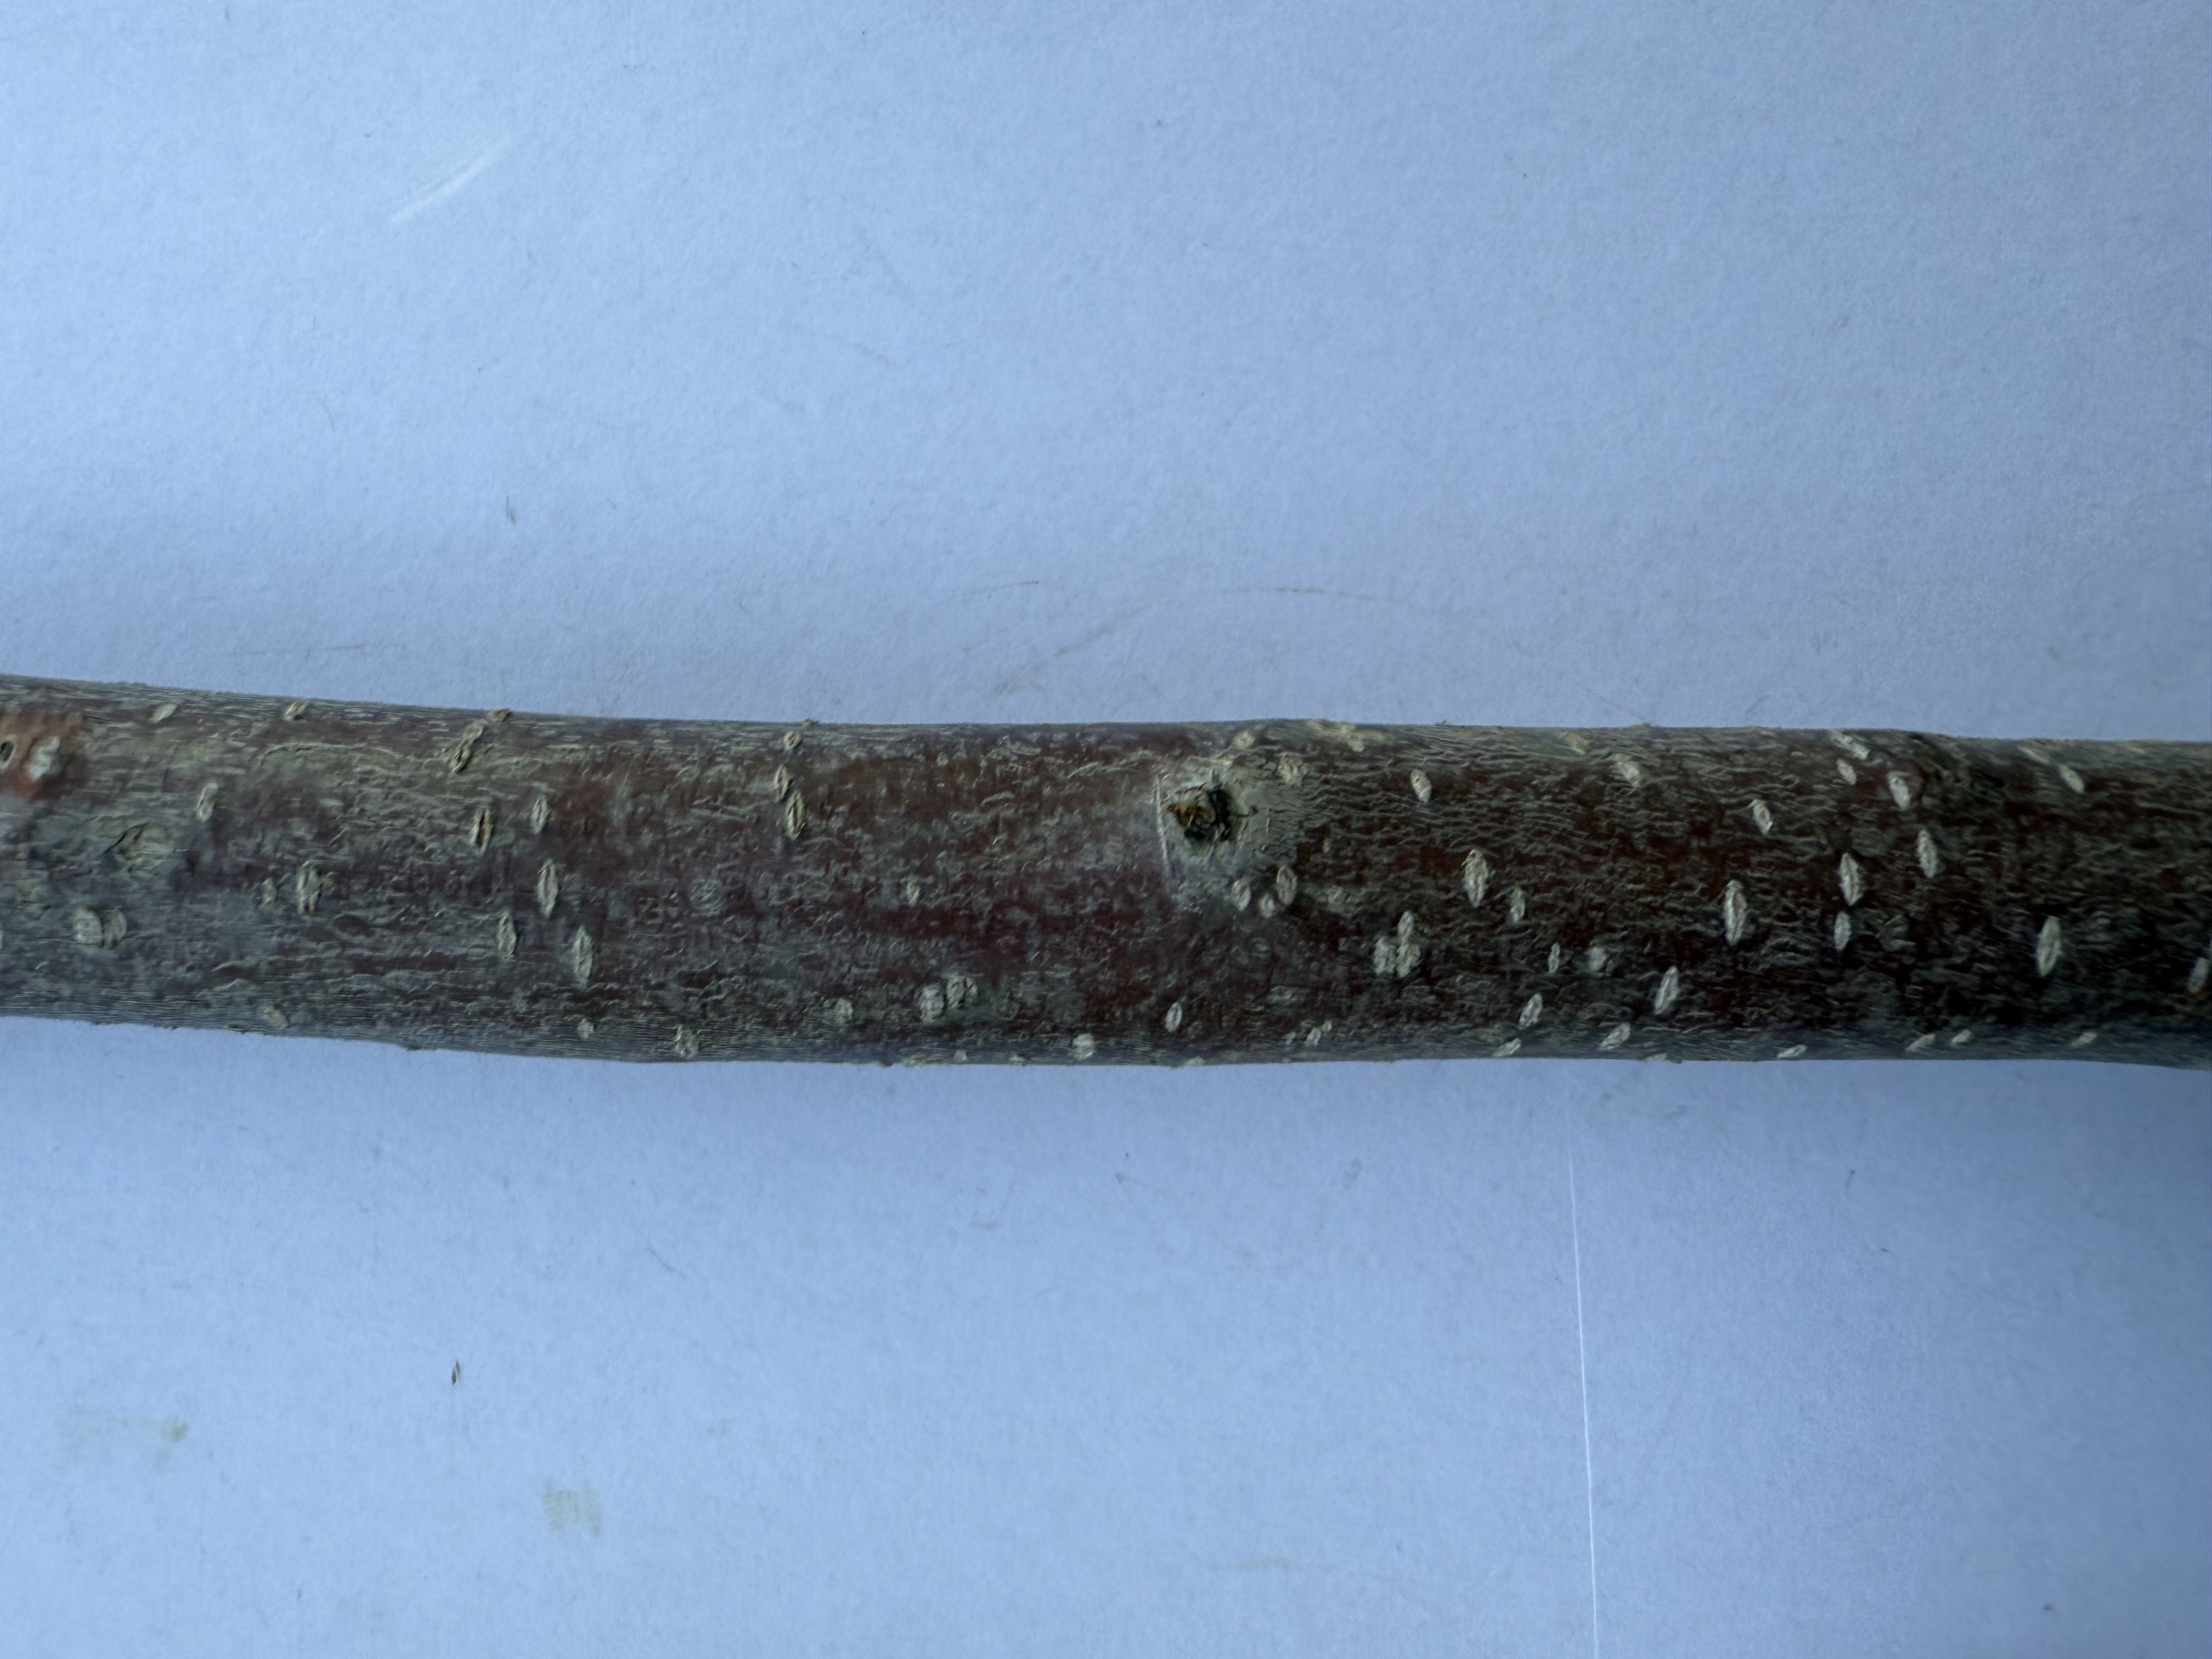
Variety: Sour Cherry